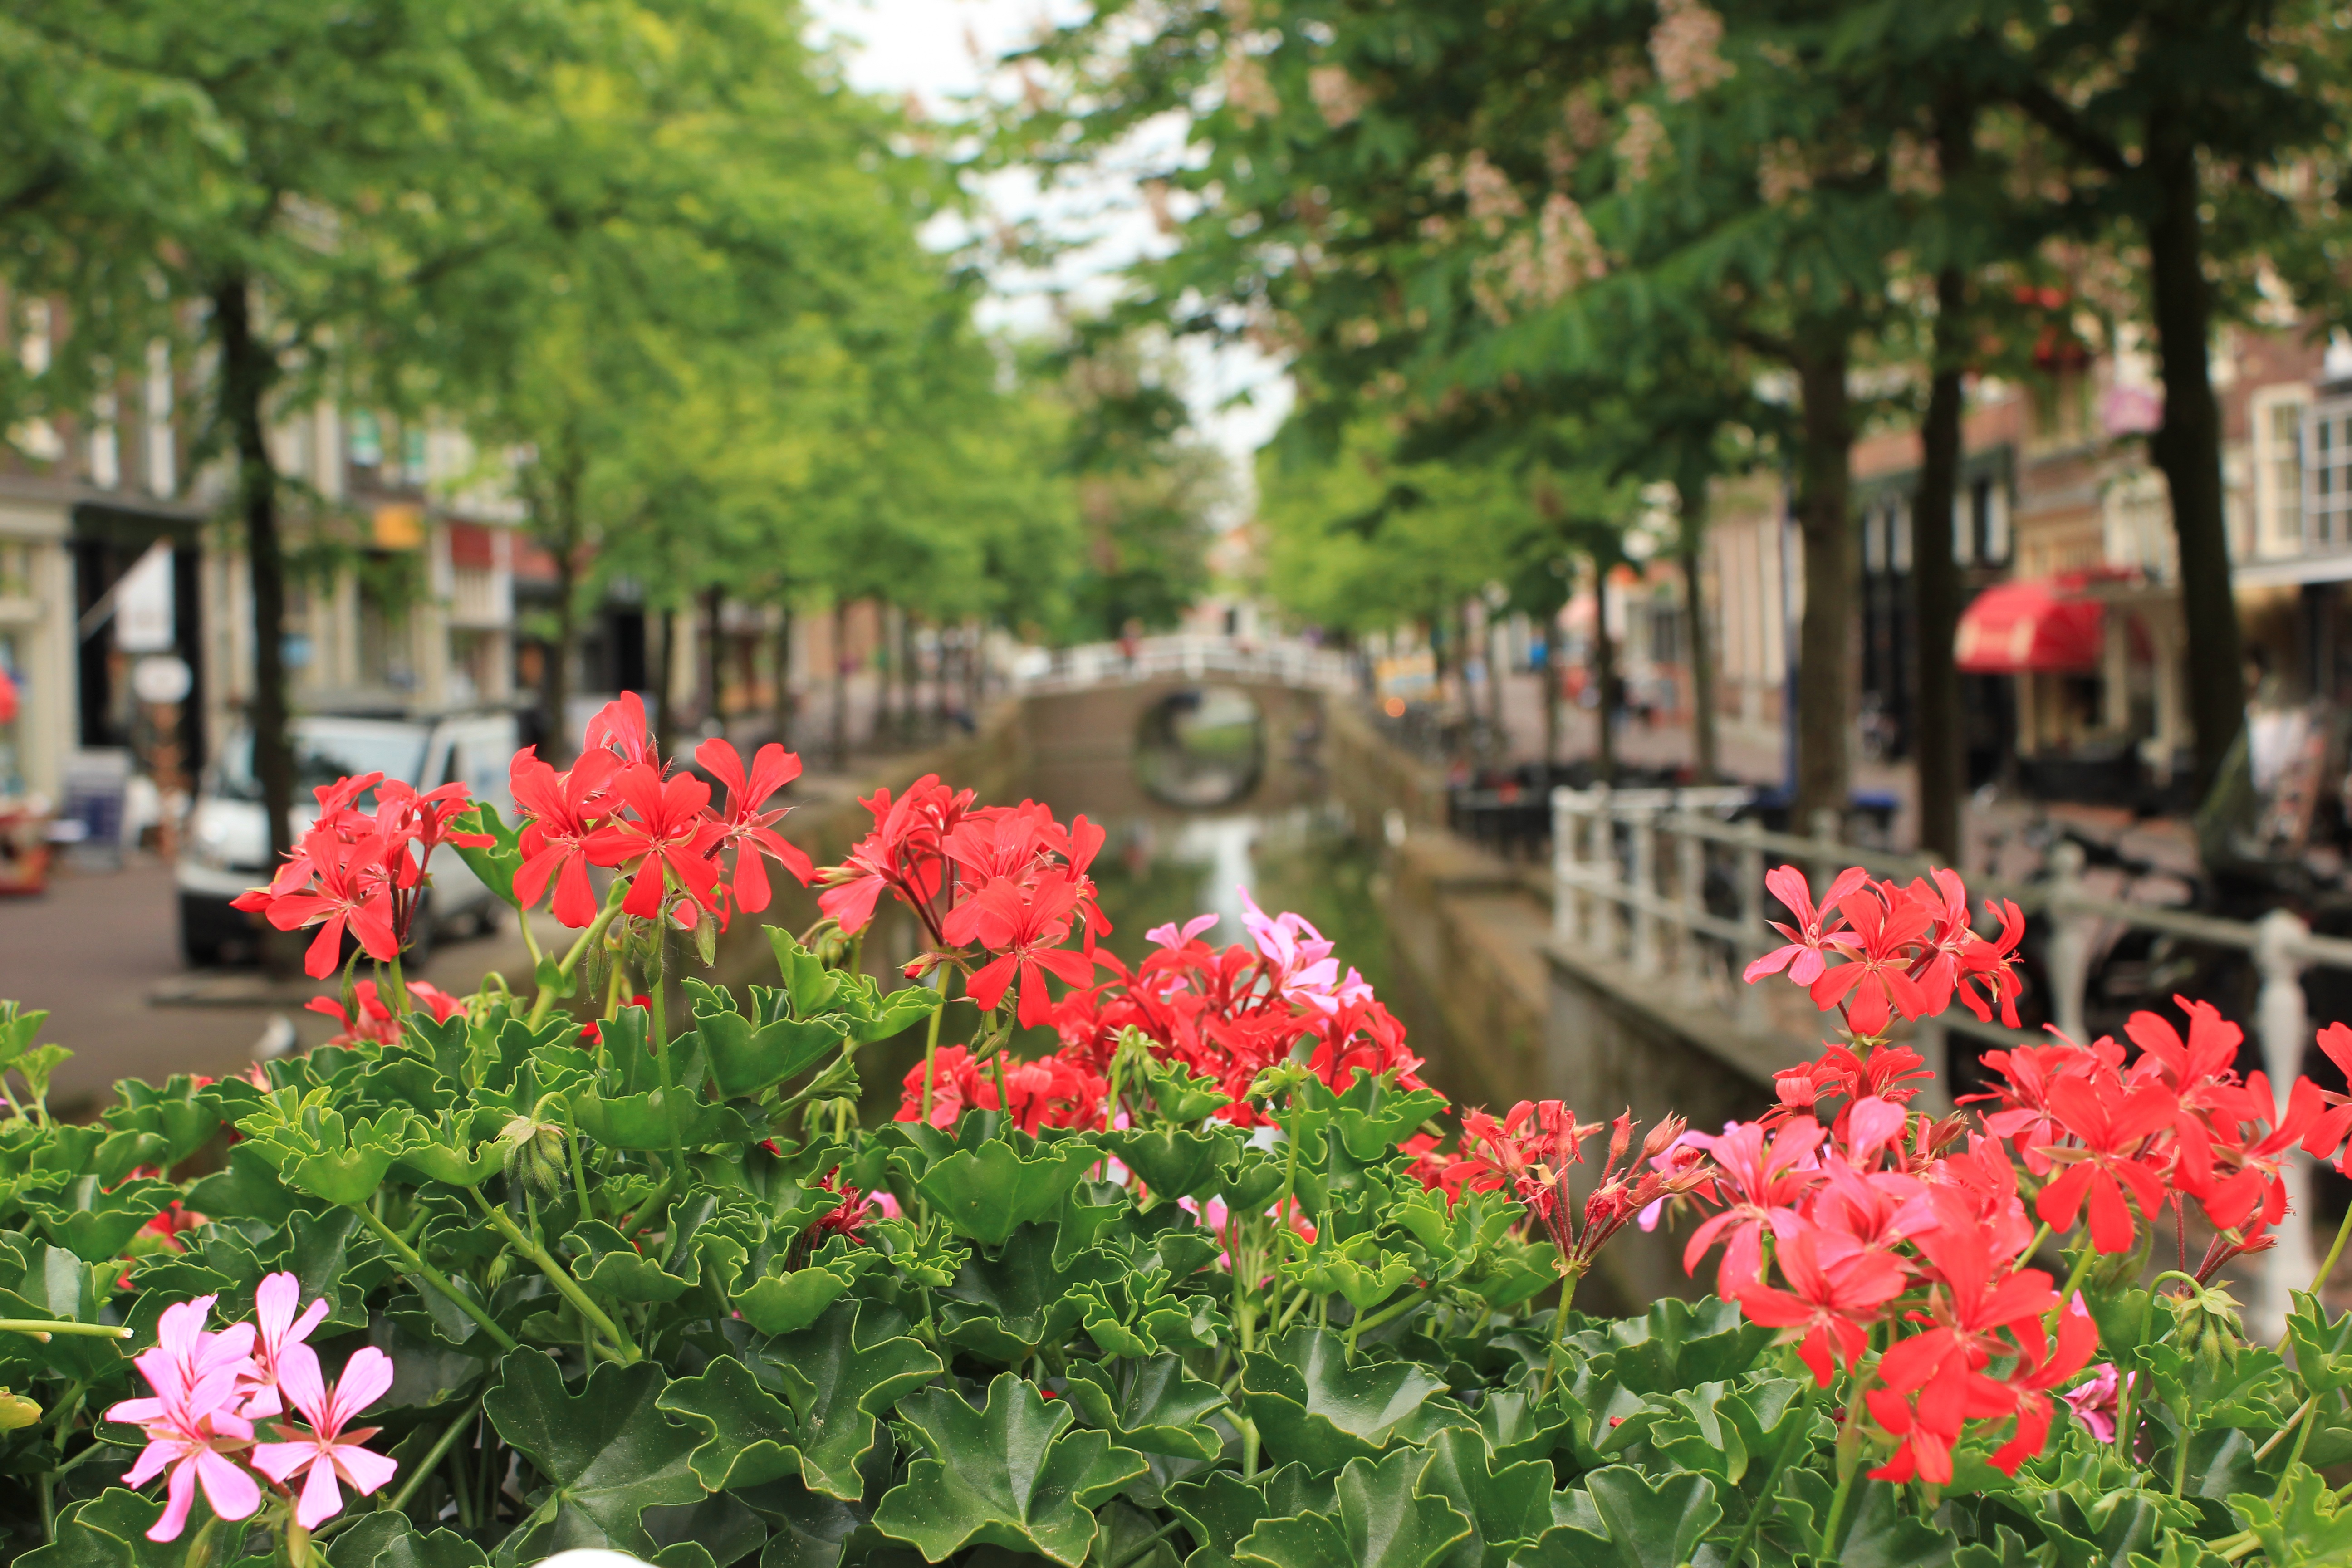
plant, bridge, lawn, leaf, flower, autumn, botany, garden, flora, flowers, geranium, netherlands, shrub, channel, botanical garden, yard, province, flowering plant, annual plant, land plant